Valérian and Laureline

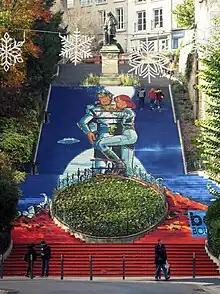
On the occasion of the 35th edition of the BOUM comic strip festival in Blois (2018), the Denis-Papin staircase was entirely covered by a drawing of Valérian and Laureline

The Shingouz are aliens who make their first appearance in "Ambassador of the Shadows" and re-appear regularly throughout the subsequent albums. They are brown, short-furred creatures, slightly less than a metre tall, resembling flightless birds with a snout instead of a beak.